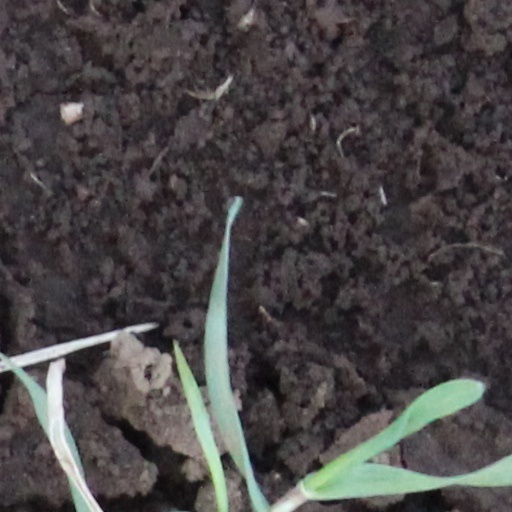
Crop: wheat